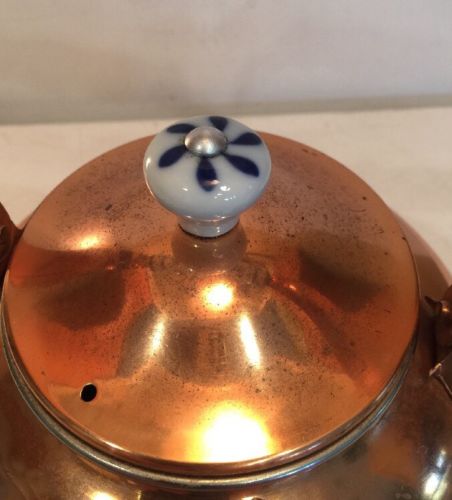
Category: kettle